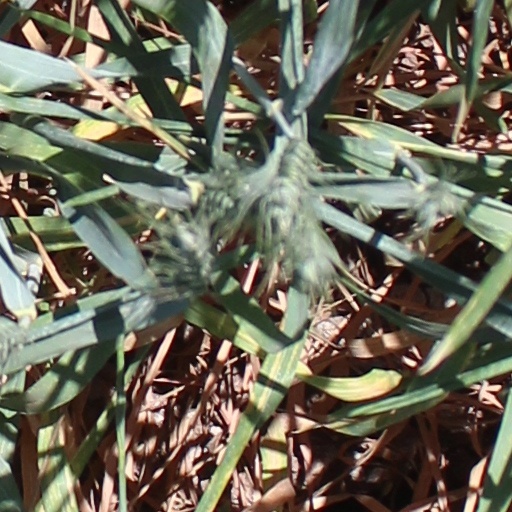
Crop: wheat